Tobacco virtovirus 1

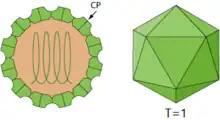
Schematic diagram of a "Virtovirus" particle, cross section and side view.

Tobacco virtovirus 1, informally called Tobacco mosaic satellite virus, Satellite tobacco mosaic virus (STMV), or tobacco mosaic satellite virus, is a satellite virus first reported in "Nicotiana glauca" from southern California, U.S.. Its genome consists of linear positive-sense single-stranded RNA.